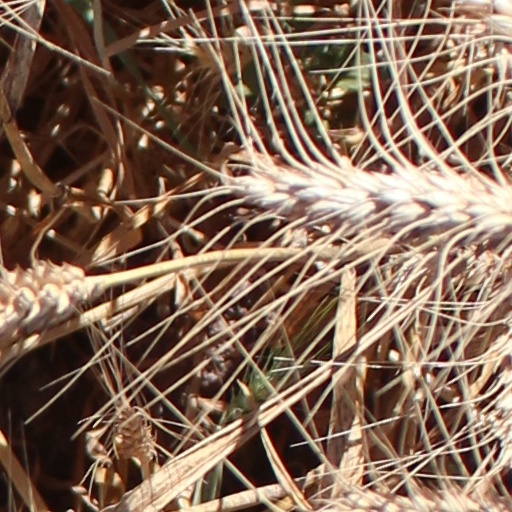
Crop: wheat